Jodel Dossou

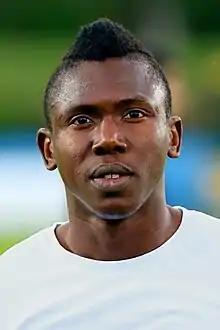
Dossou with Austria Lustenau in 2018

Jodel Harold Oluwafemi Dossou (born 17 March 1992) is a Beninese professional footballer who plays as a midfielder for Luxembourg National Division club Victoria Rosport and the Benin national team.